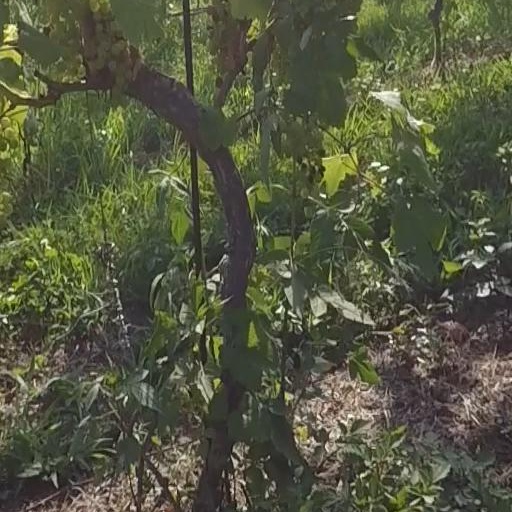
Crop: grape